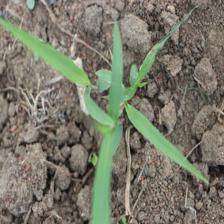
Label: Sorghum